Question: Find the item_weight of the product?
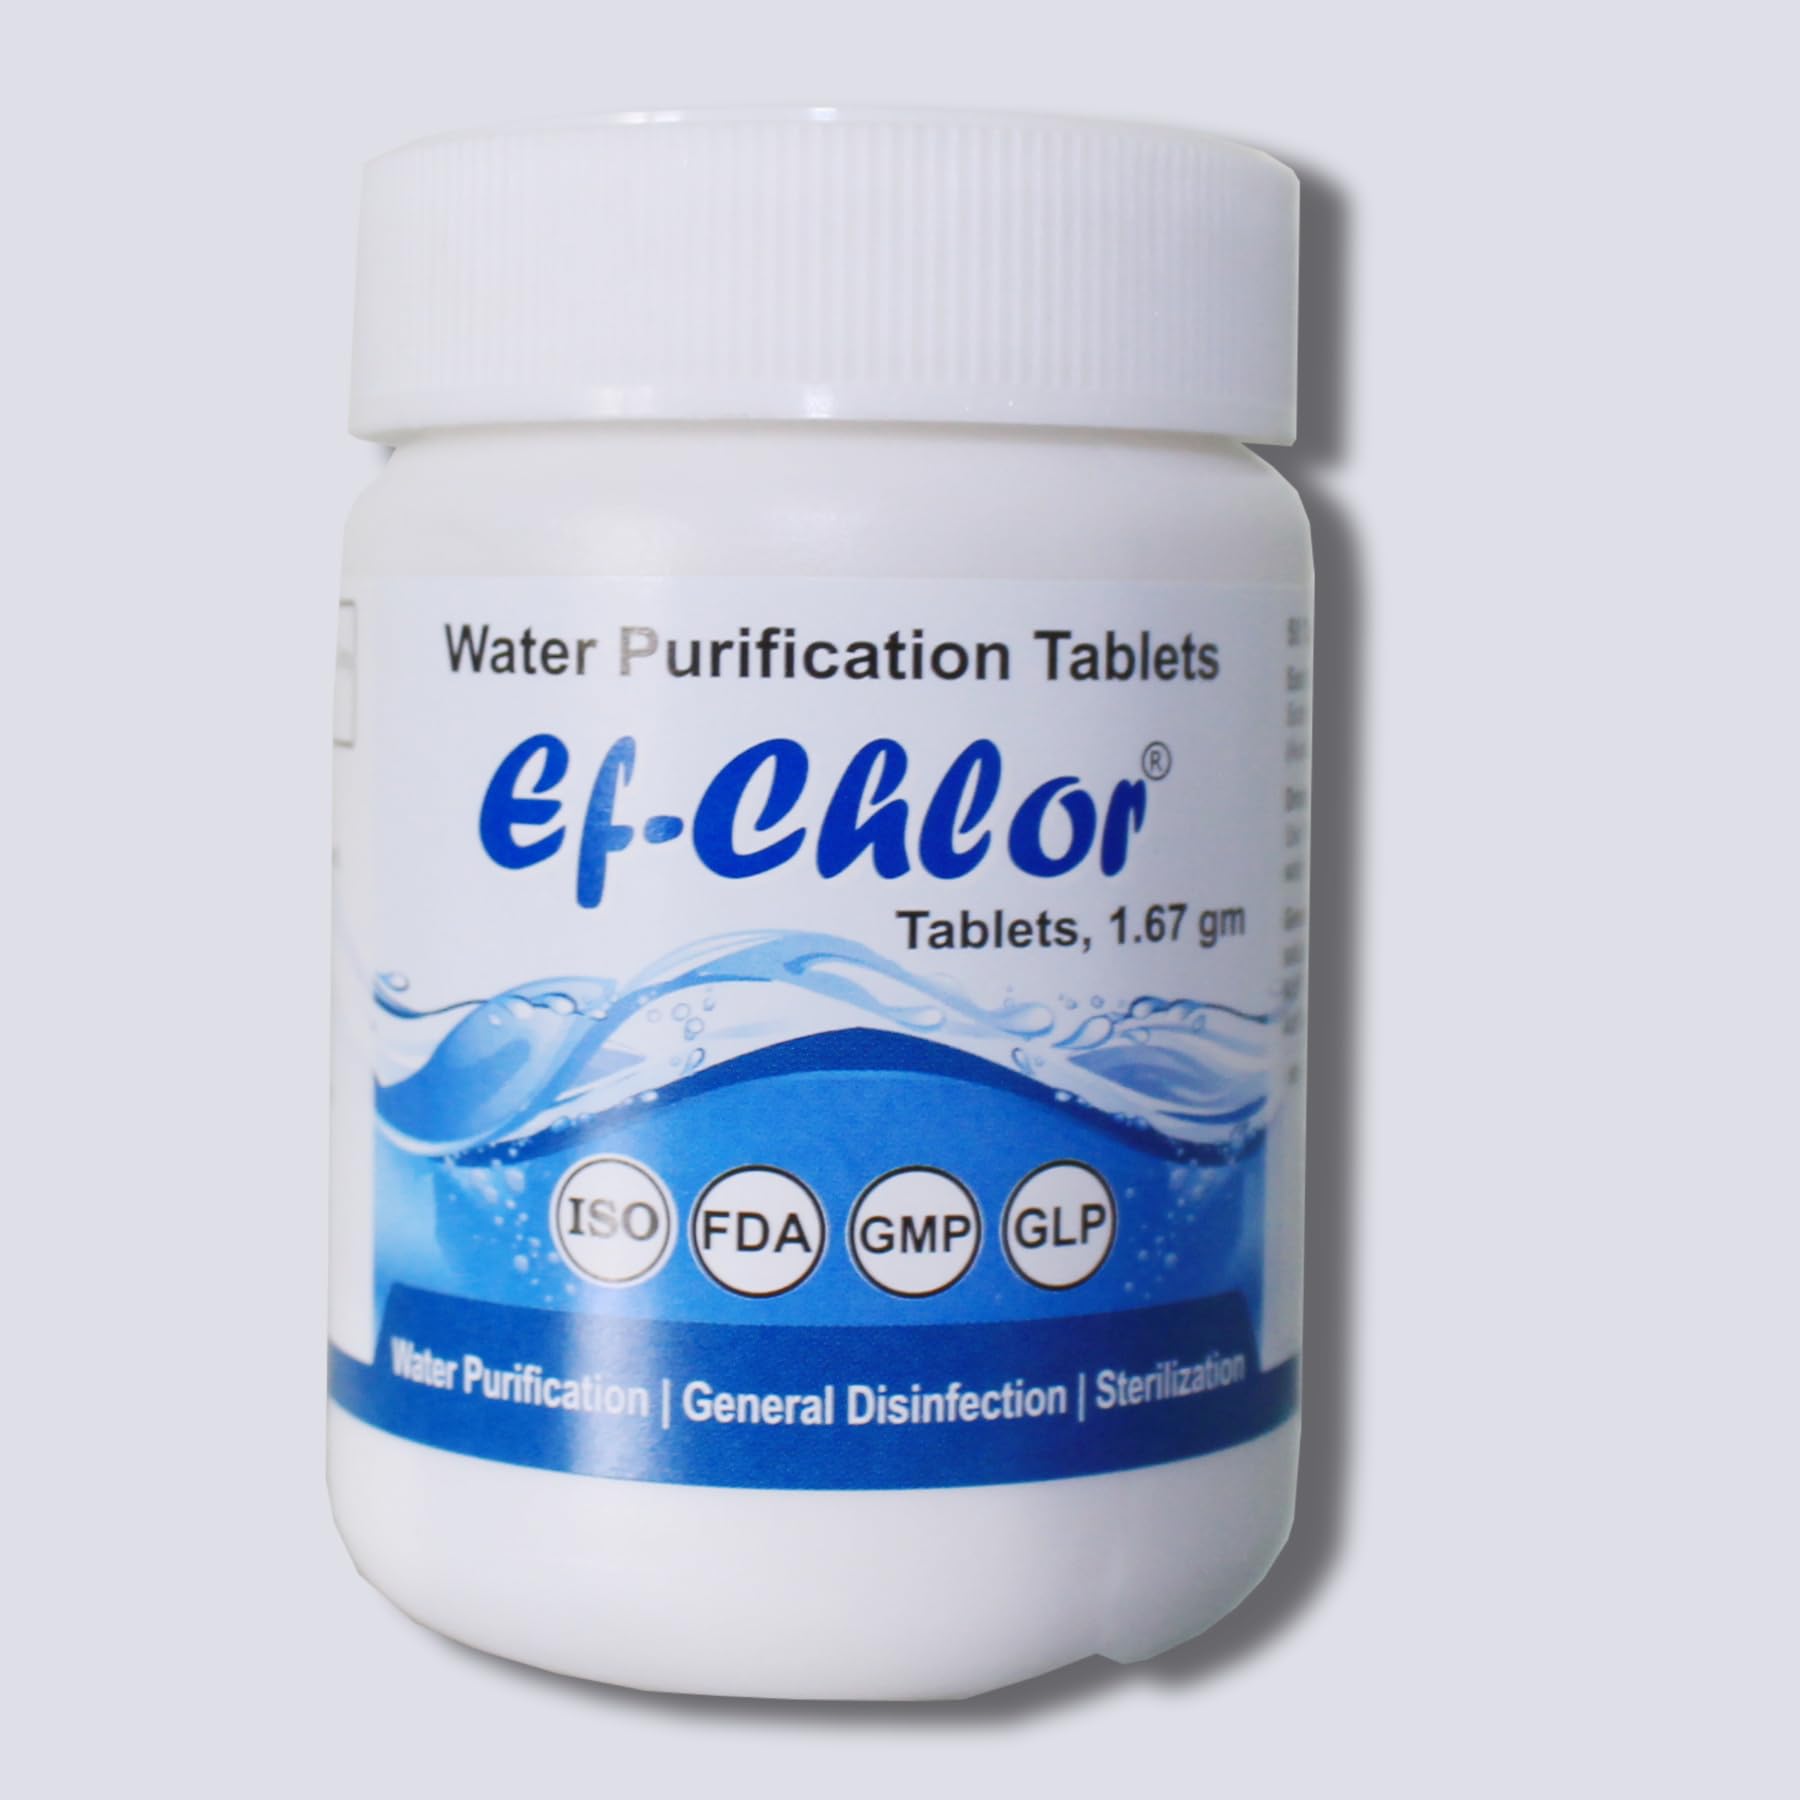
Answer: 1.67 gram